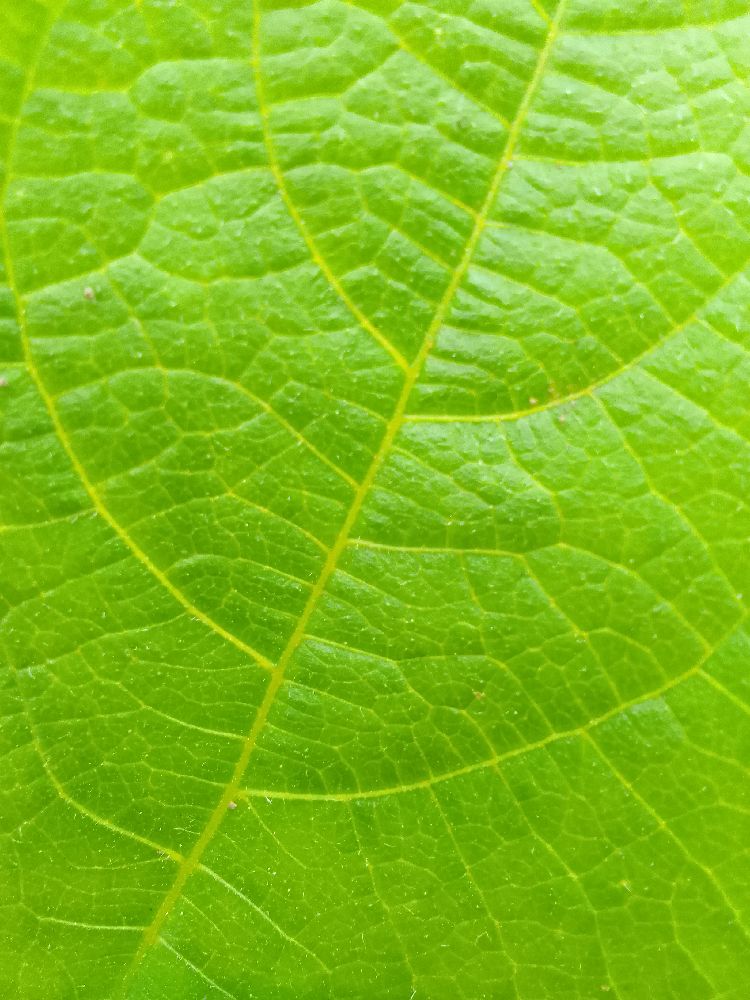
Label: healthy